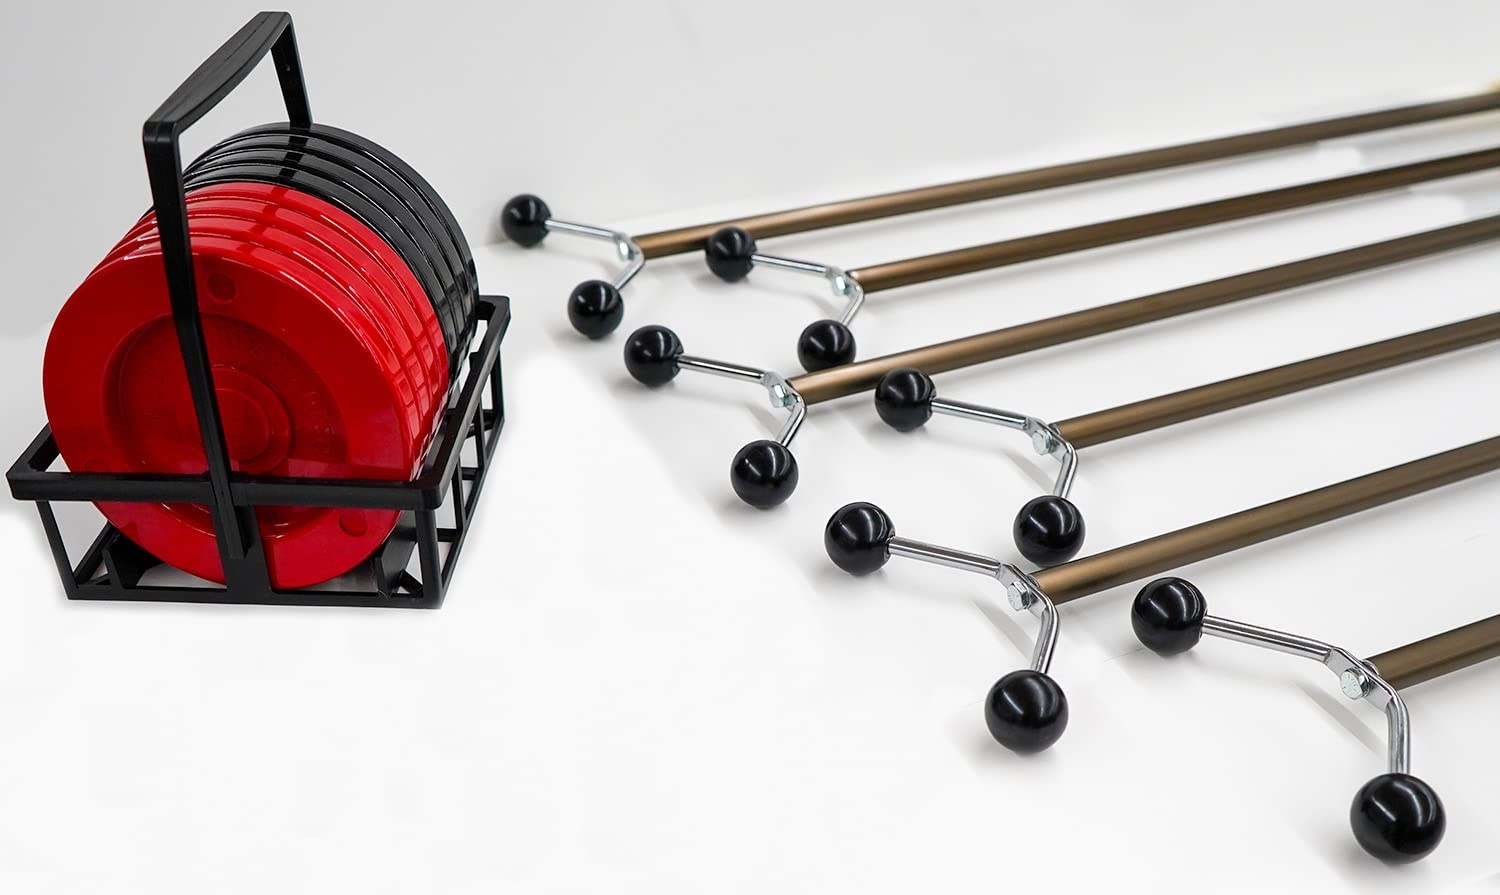
Allen Shuffleboard Family Shuffleboard Set with 6 cues (4-Adult 75" & 2-Kid 48") + Set of 8 Regulation 6" Shuffleboard Discs with Carrier
Brand: Allen R. Shuffleboard Co., Inc. Features: Four full size (75") high strength bronze anodized aluminum shuffleboard cues with steel heads and durable plastic ball runners Two shorter cues (48") high strength bronze anodized aluminum shuffleboard cues with steel heads and durable plastic ball runners Set of eight 6" ARCO Shuffleboard Tournament Discs (4 yellow - 4 black) Durable plastic shuffleboard disc carrier Details: This set includes six shuffleboard cues four - 75" full size cues and two 48" cues made of high strength bronze anodized aluminum shuffleboard cues with steel heads and durable plastic ball runners. Set of eight 6" ARCO Shuffleboard Tournament Discs (4 yellow- 4 black) Durable plastic shuffleboard disc carrier
Brand: Allen R. Shuffleboard Co., Inc.
Category: Sporting Goods > Outdoor Recreation > Outdoor Games > Deck Shuffleboard > Deck Shuffleboard Cues